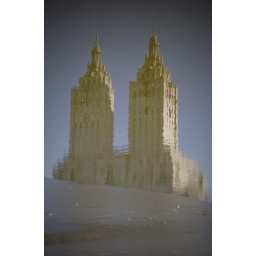
This apartment building (300 Central Park West, btw.90/91th streets) is a Central Park landmark. Reflection from the icy lake in Central Park.